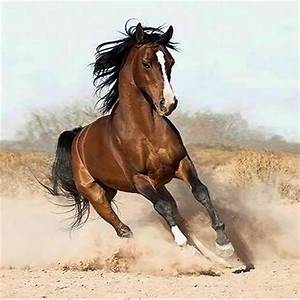
Label: horse